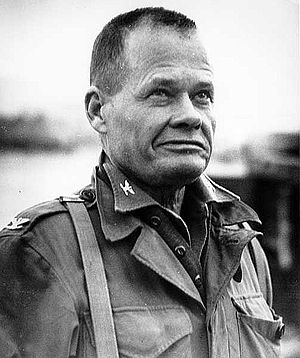
Chesty Puller / 2. Verdenskrig
Oberst Puller
"Lewis Burwell ""Chesty"" Puller var generalløjtnant i United States Marine Corps som kæmpede mod guerrillaer i Haiti og Nicaragua, og kæmpede i 2. Verdenskrig og Koreakrigen.